Angelina Jolie

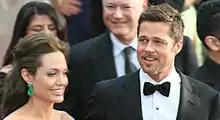
Jolie with her then-partner Brad Pitt at the 81st Academy Awards in 2009, where they each received an Academy Award nomination

After Jolie joined the Council on Foreign Relations (CFR) in June 2007, she hosted a symposium on international law and justice at CFR headquarters and funded several CFR special reports, including "Intervention to Stop Genocide and Mass Atrocities." In January 2011, she established the Jolie Legal Fellowship, a network of lawyers and attorneys who are sponsored to advocate the development of human rights in their countries. Its member attorneys, called Jolie Legal Fellows, have facilitated child protection efforts in Haiti in the wake of the 2010 earthquake and promoted the development of an inclusive democratic process in Libya following the 2011 revolution.